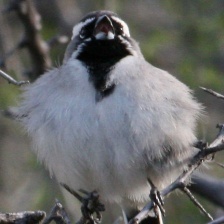
Species: BLACK-THROATED SPARROW
Scientific name: AMPHISPIZA BILINEATA